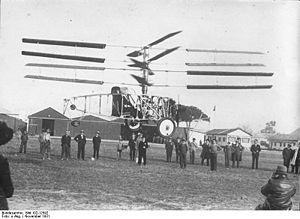
L'histoire de l'hélicoptère et autres appareils à voilure tournante commence au début du XXᵉ siècle, comme pour l'avion. Mais l'insuffisance de la puissance des moteurs et les problèmes de stabilité rendent les développements beaucoup plus longs et aléatoires. En dehors de la parenthèse des autogires, l'hélicoptère ne prouve son efficacité potentielle qu'au cours de la Seconde Guerre mondiale.
Raoul Pateras Pescara de Castelluccio, marquis Pateras Pescara, né en 1891 à Adrogué en Argentine, et mort en 1966 à Paris, France, est un ingénieur, inventeur et entrepreneur franco-italien, spécialiste des hélicoptères, de l'automobile, ainsi que des moteurs à pistons libres.